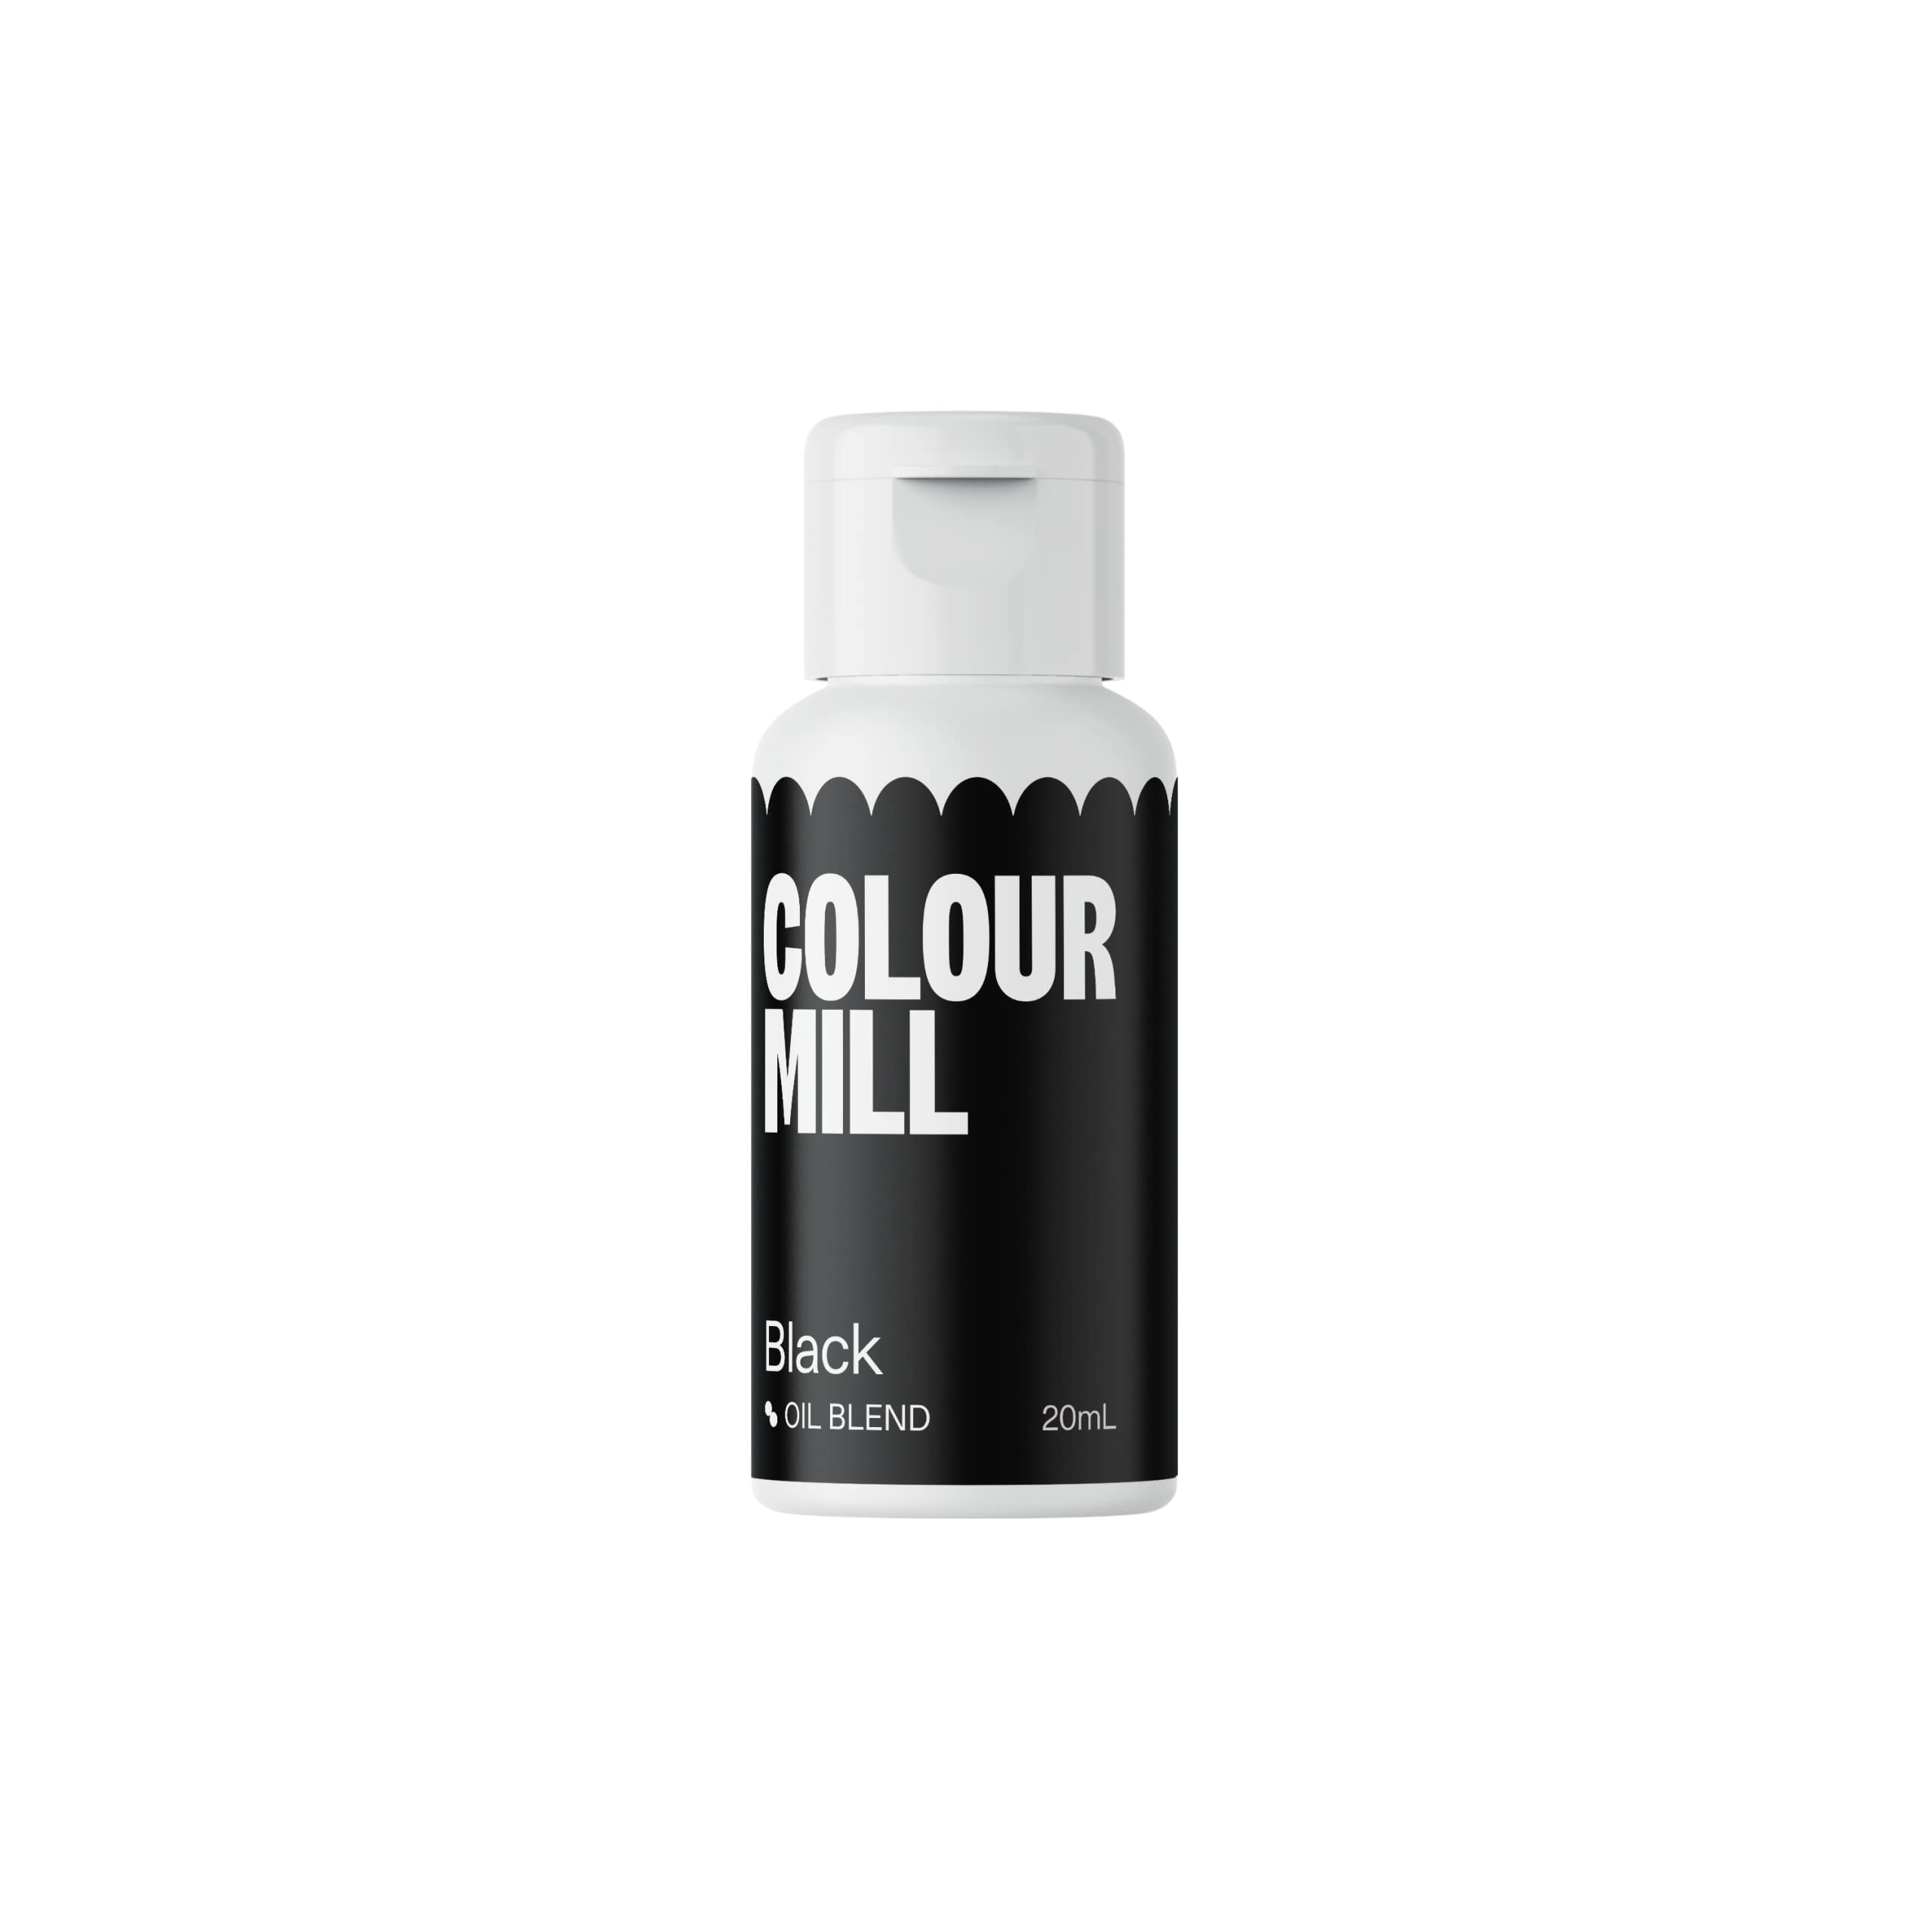
Item Name: Colour Mill Oil-Based Food Coloring, 20 Milliliters Black
Bullet Point 1: Color dyed and dispersed with these oils, allowing you to achieve color rich & vibrant
Bullet Point 2: Best in buttercream, Swiss meringue, chocolate, cake batter, ganache and fondant
Bullet Point 3: Allergen free
Bullet Point 4: Vegan
Bullet Point 5: Meets food safety standards of Australian and New Zealand Food Authority
Product Description: Colour Mill Oil-Based Food Coloring Color dyed and dispersed with these oils, allowing you to achieve color rich & vibrant Best in buttercream, Swiss meringue, chocolate, cake batter, ganache and fondant Allergen free Vegan Meets food safety standards of Australian and New Zealand Food Authority Shake well before use. Take it easy, colors will develop over time. Store in a cool dry place away from sunlight. Contains glycerol, colors and lecithin. Blended & bottled in Australia from local & imported ingredients.
Value: 0.67
Unit: Fl Oz

Price: 10.655